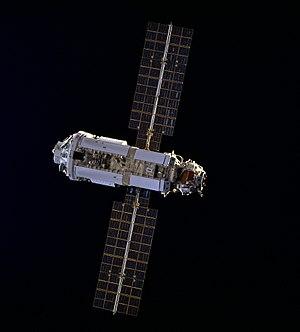
La Station spatiale internationale, en abrégé SSI ou ISS, est une station spatiale placée en orbite terrestre basse, occupée en permanence par un équipage international qui se consacre à la recherche scientifique dans l'environnement spatial. Ce programme, lancé et piloté par la NASA, est développé conjointement avec l'agence spatiale fédérale russe, avec la participation des agences spatiales européenne, japonaise et canadienne.